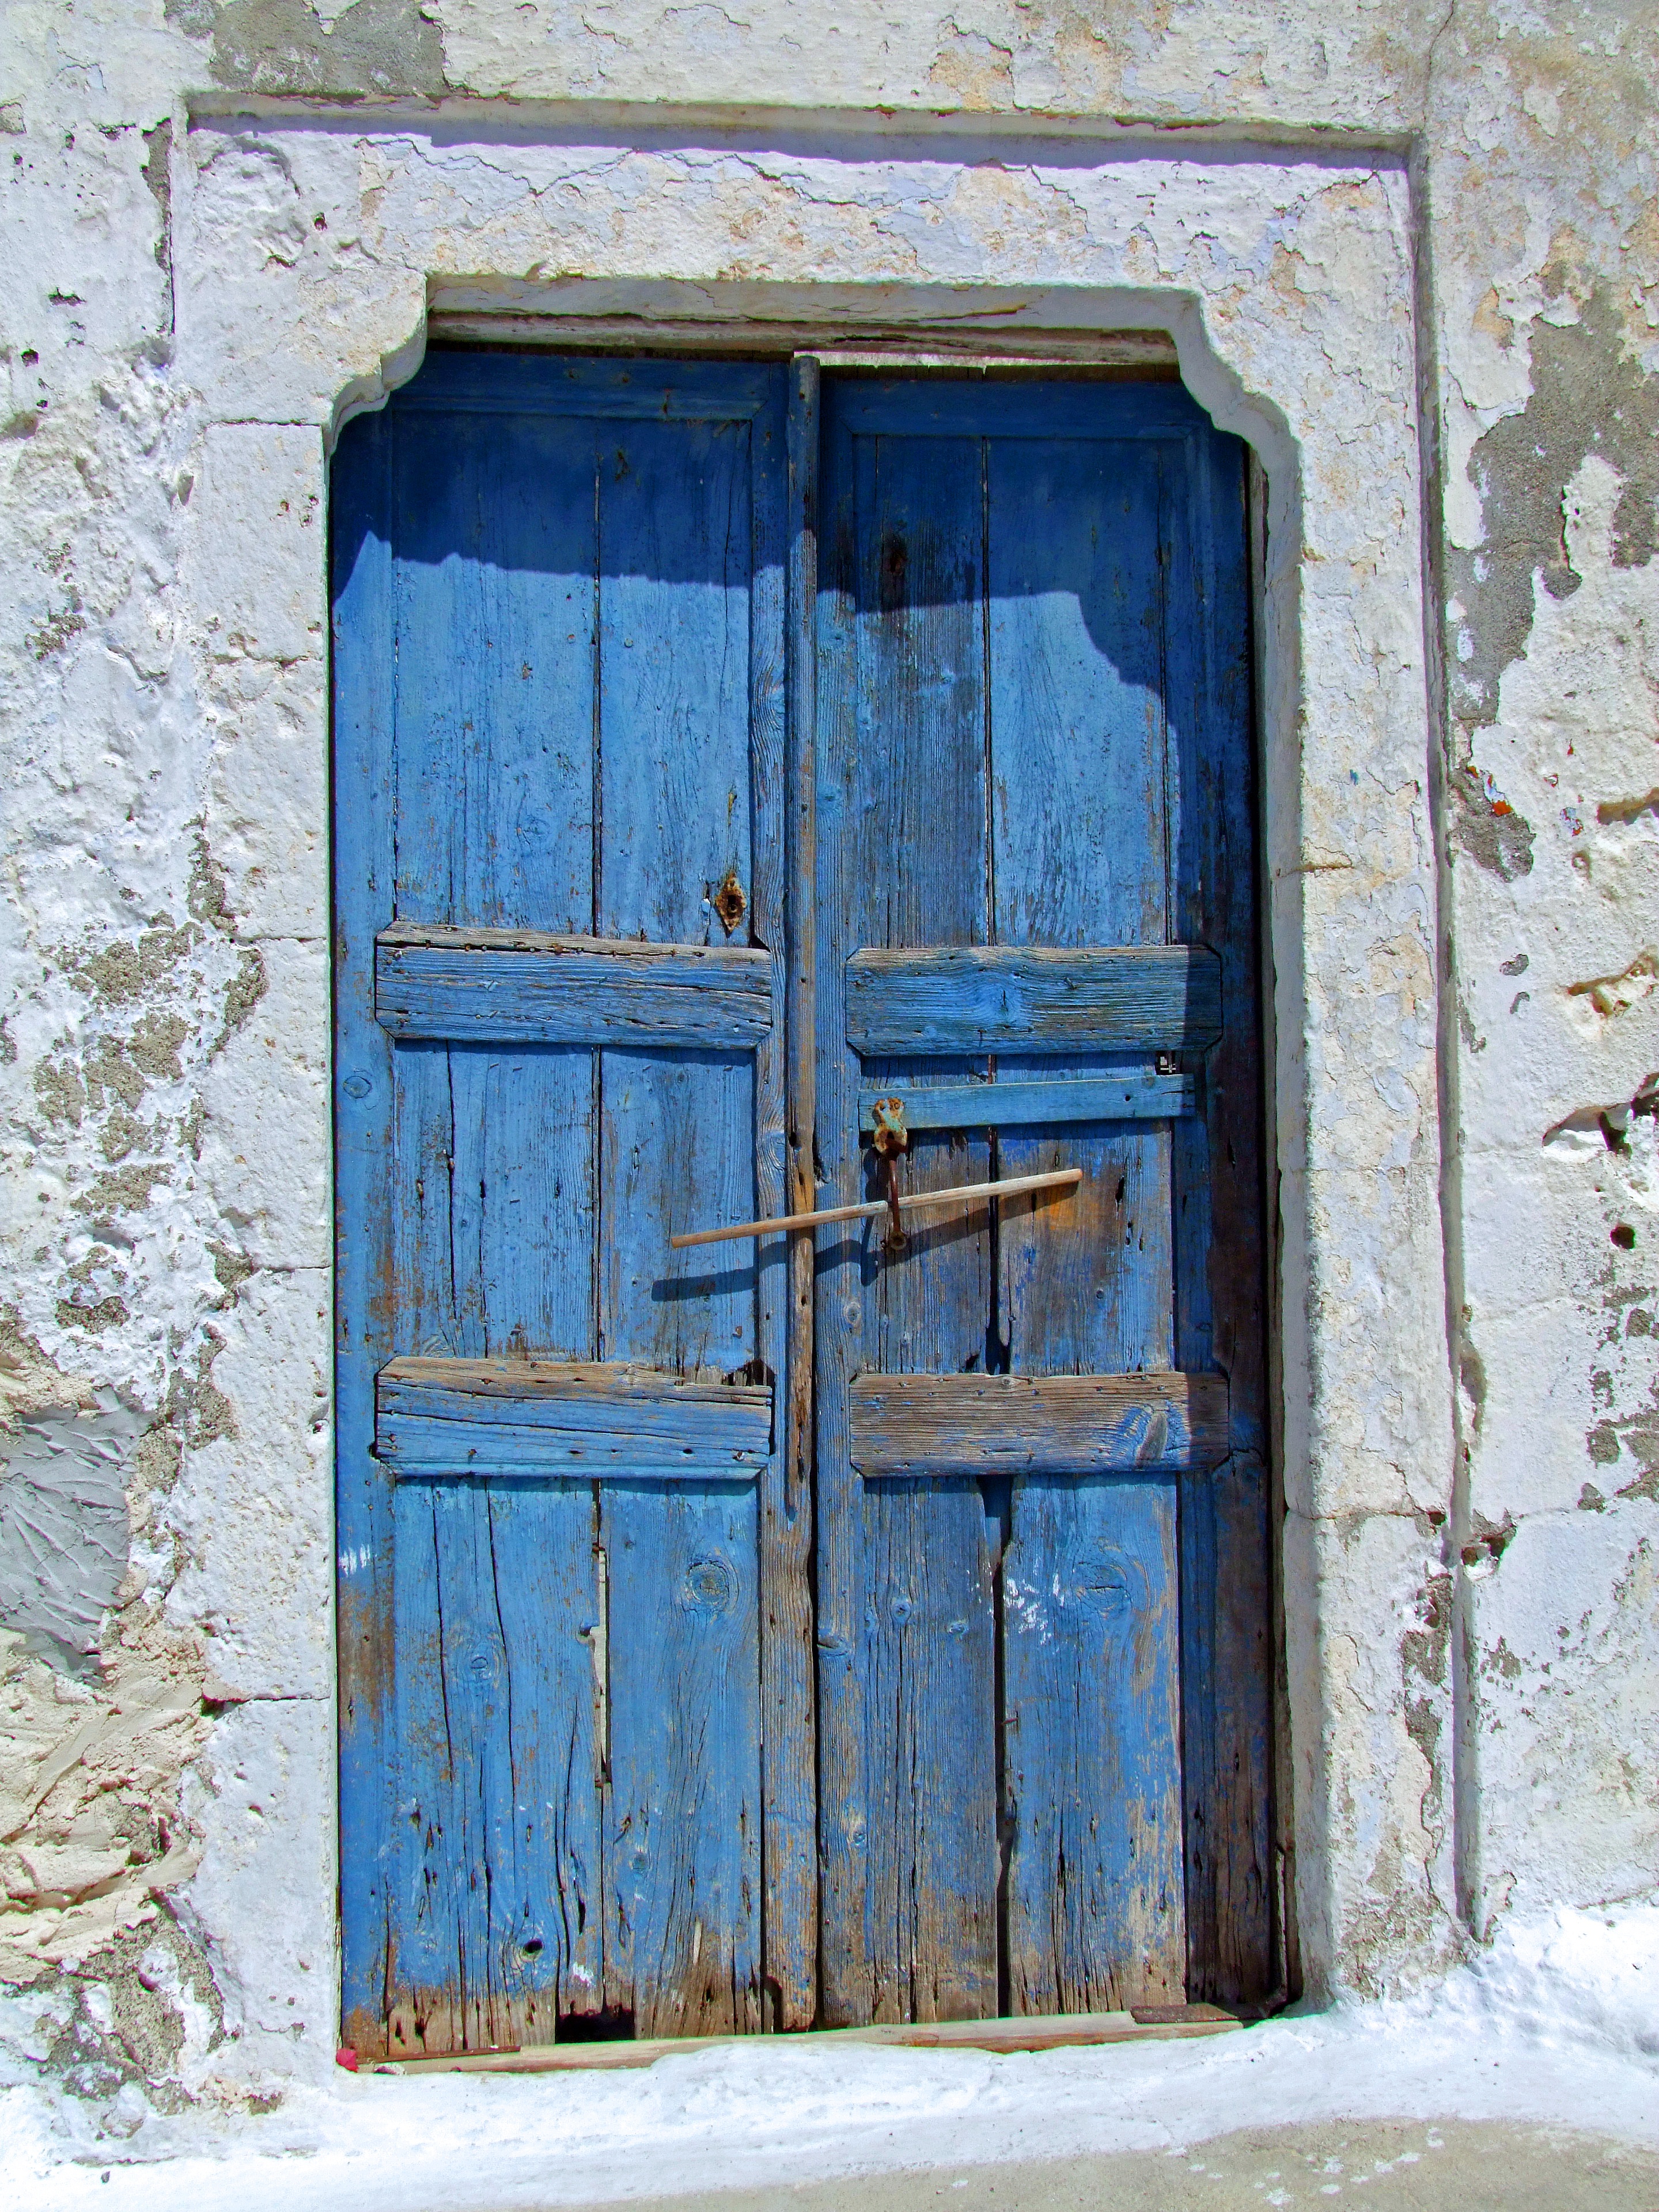
wood, house, window, old, wall, broken, facade, blue, decay, door, goal, weathered, greece, input, house entrance, old door, break up